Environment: lab
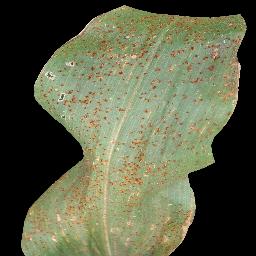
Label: common_rust